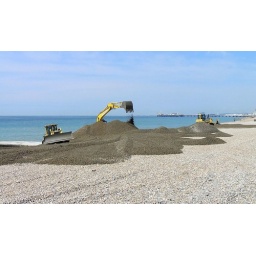
These chaps go into sand castle building in a serious way!